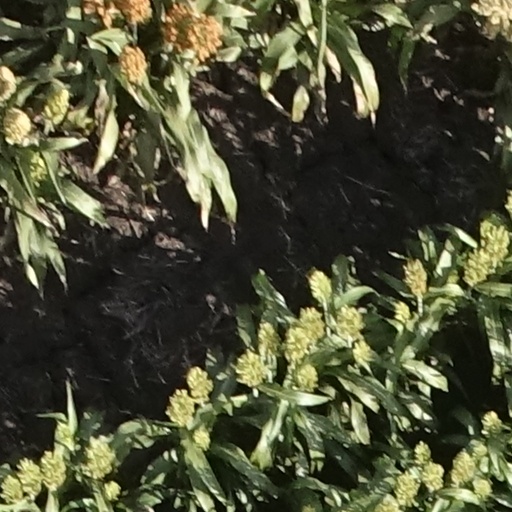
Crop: sorghum